Boyne Burnett Inland Rail Trail

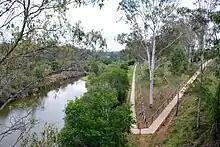
Riverside Walk and Burnett River at Mundubbera

Heading west from the Trail head at Mt Debateable Railway Siding, Mt Debateable Road, Gayndah, the Burnett River Bridges section traverses . The Red Gulley Bridge, Slab Creek Bridge, Spring Creek Bridge, Boomerang Bridge, Humphery Bridges Numbers 1, 2 ("Faith" Bridge or "bridge of faith") and 3 and Roth's Bridge are passed on the way to Mundubbera.